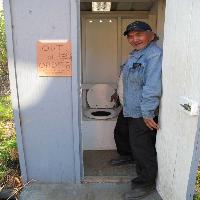
Weather: sun or clear